Fremont Powerhouse

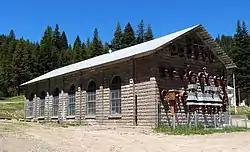
The building's exterior in 2013

The Fremont Powerhouse is a power plant located in the Umatilla National Forest in Grant County, west of Granite, Oregon, United States.